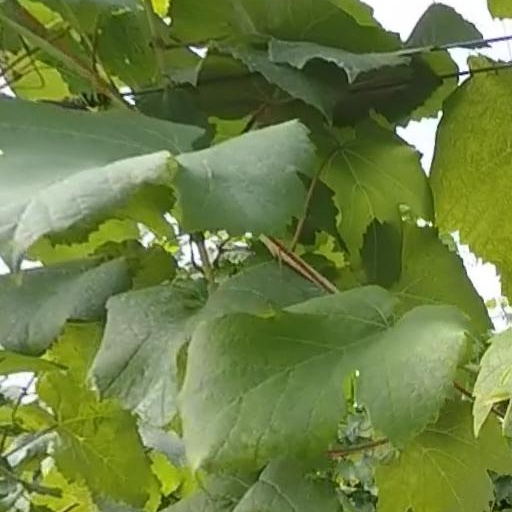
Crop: grape